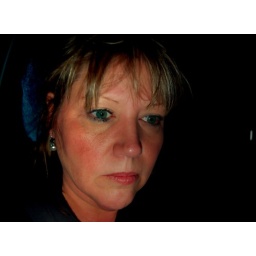
And it's finally quiet in my head, Driving alone, finally on my way home to the comfort of my bed